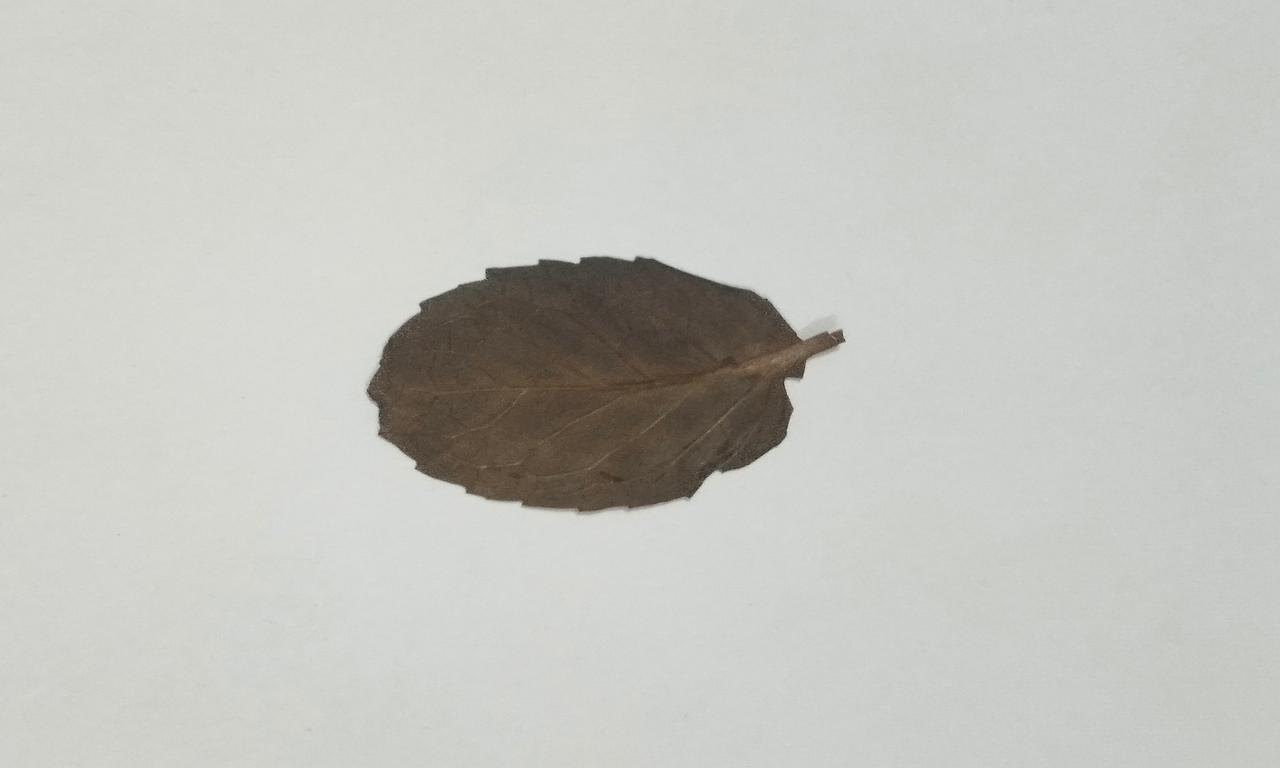
Label: Dried